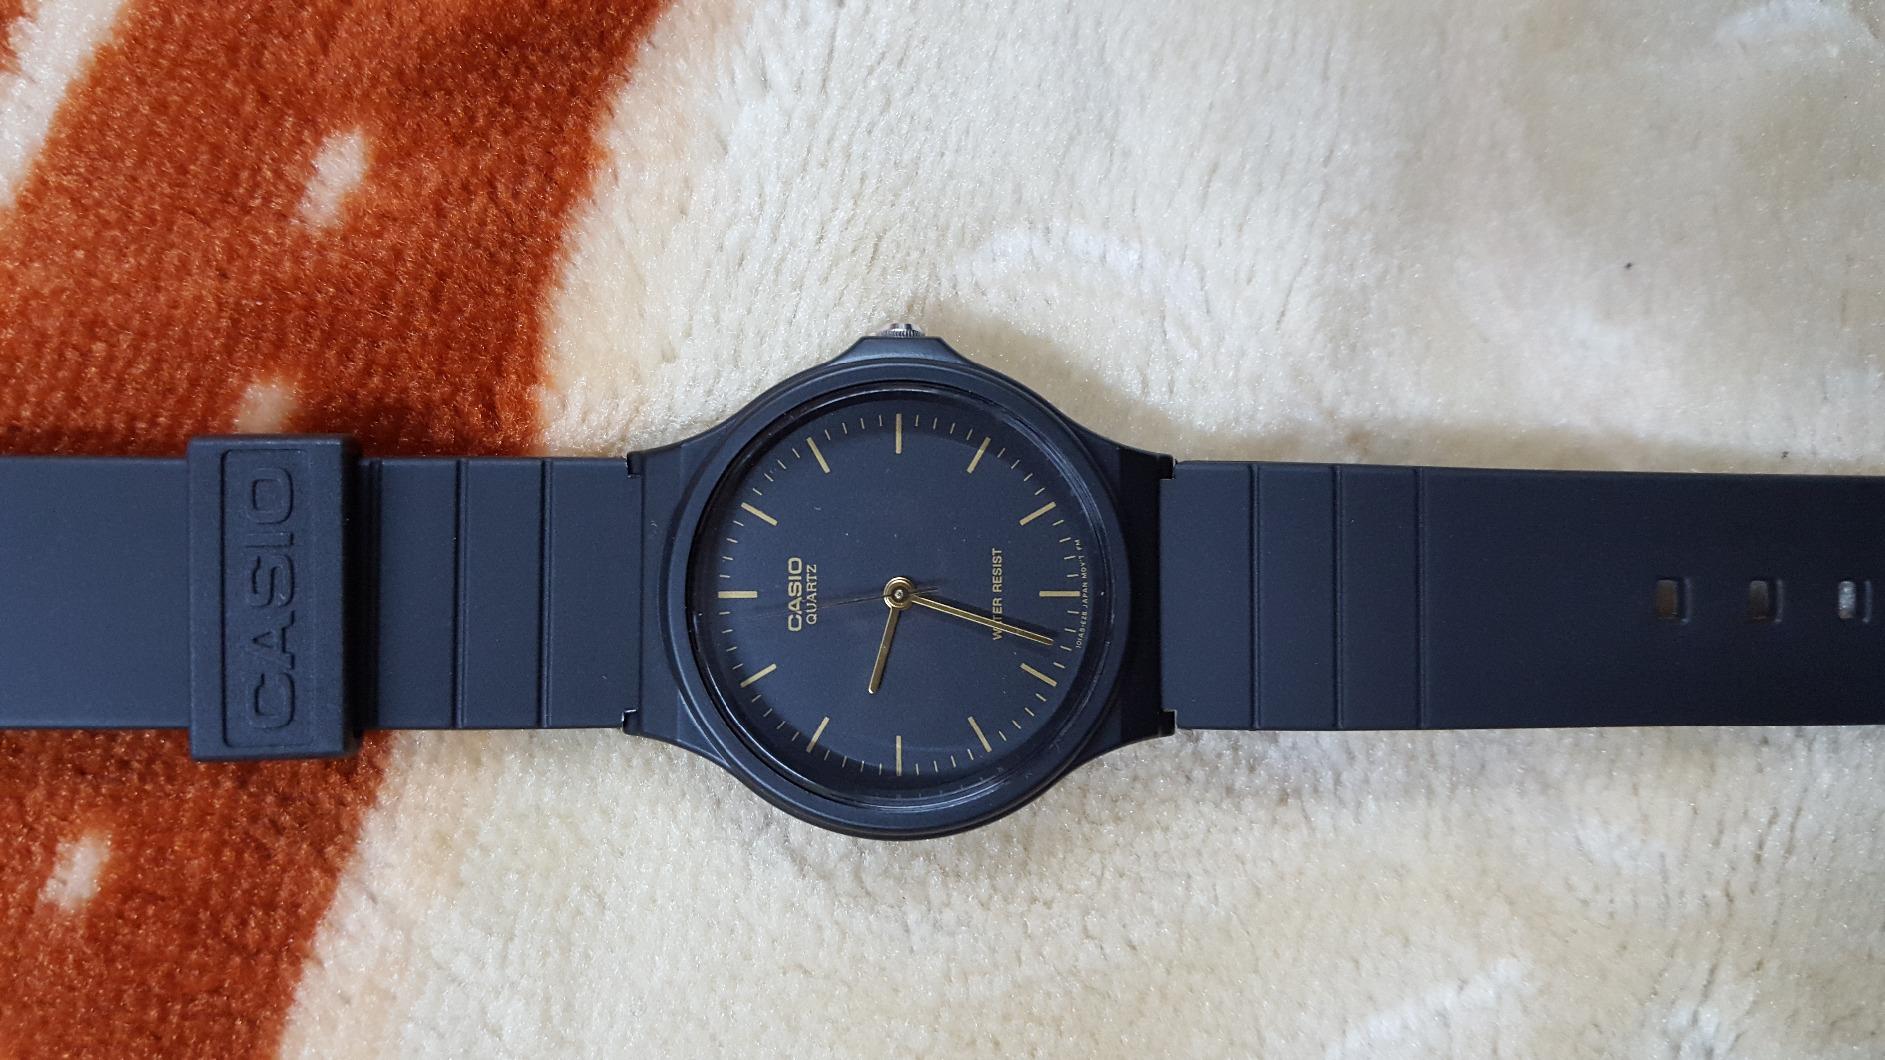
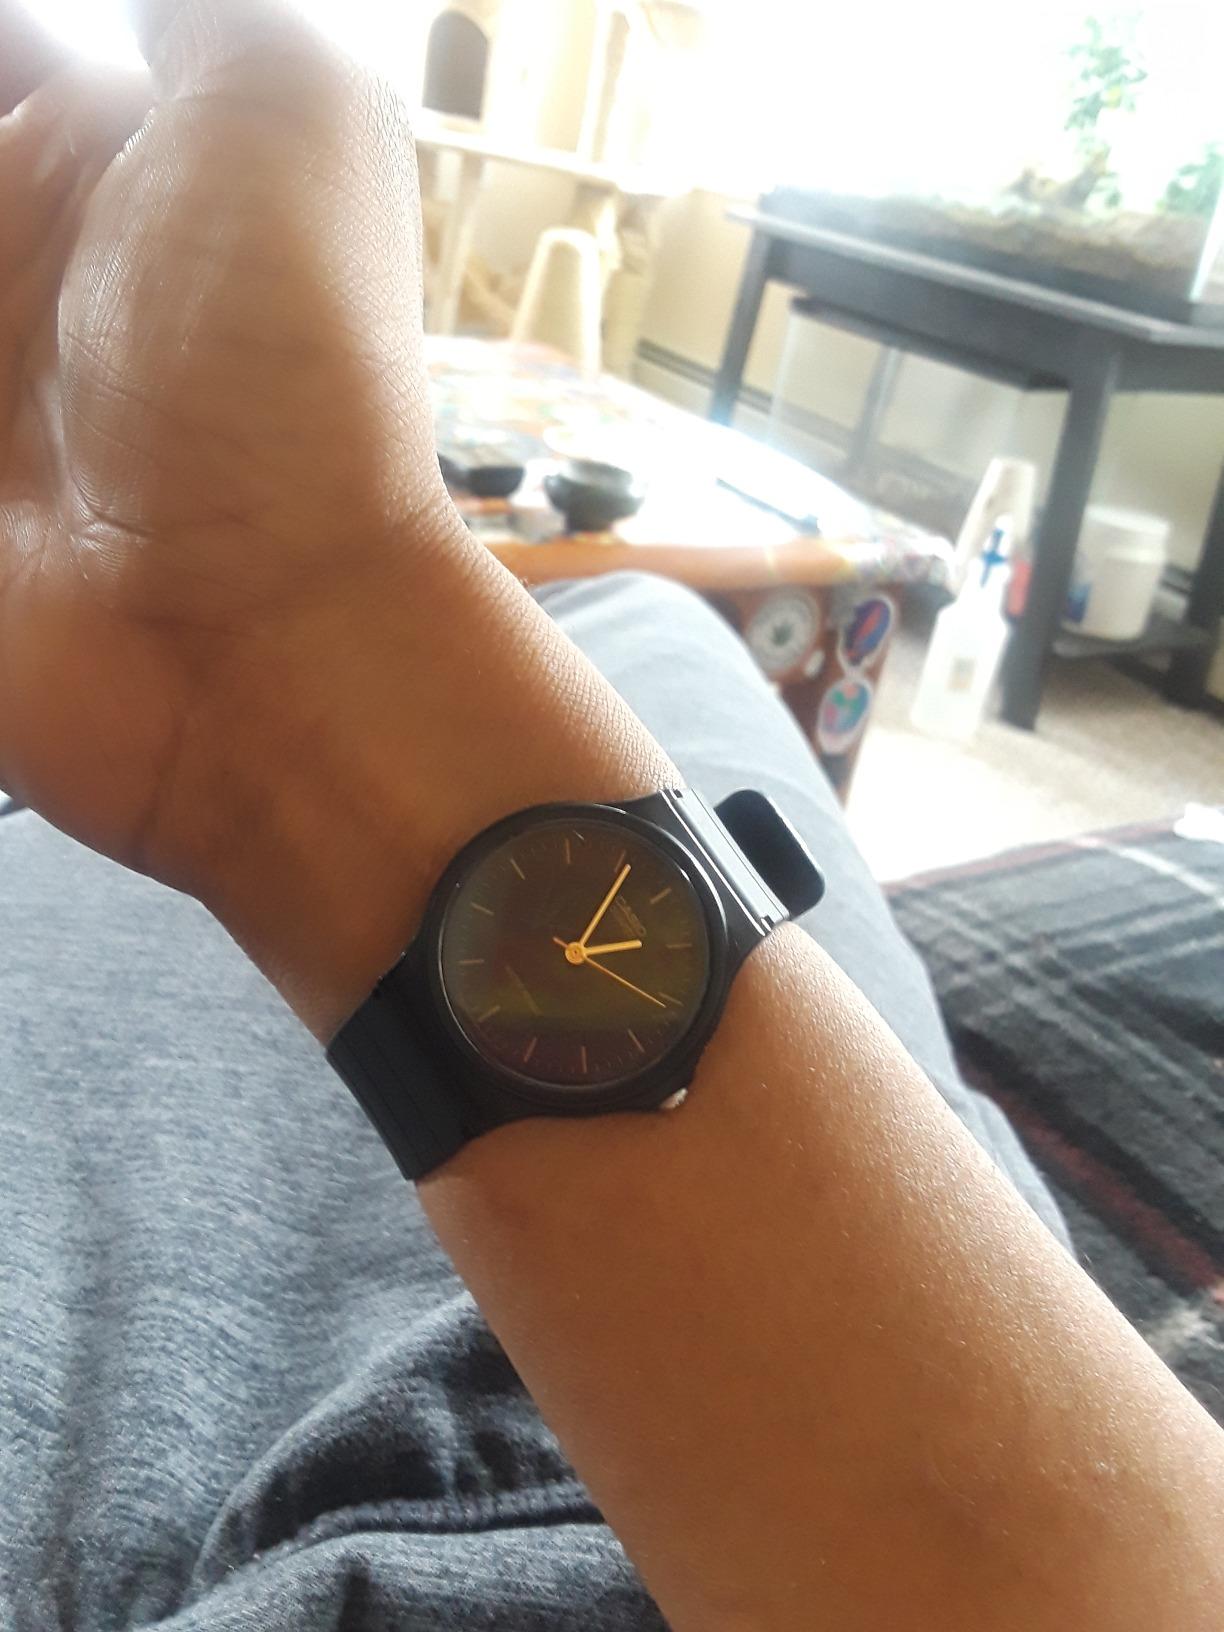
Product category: accessories_watch
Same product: yes